Puzzle (1974 film)

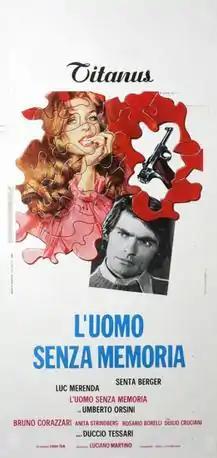
Italian film poster

L’uomo senza memoria (translation: "The Man Without a Memory"), internationally released as Puzzle, is a 1974 Italian giallo film directed by Duccio Tessari. It was written by Ernesto Gastaldi. "La Stampa" defined the film as "full of ideas and with a strong storyline".